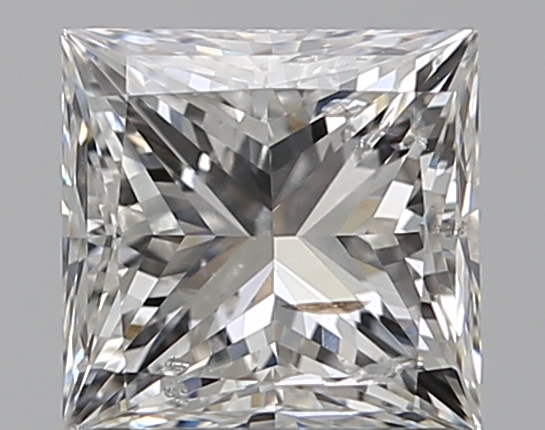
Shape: princess
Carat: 1
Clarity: SI2
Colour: G
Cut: VG
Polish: VG
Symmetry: VG
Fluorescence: N
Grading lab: IGI
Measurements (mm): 5.42 x 5.32 x 4.02